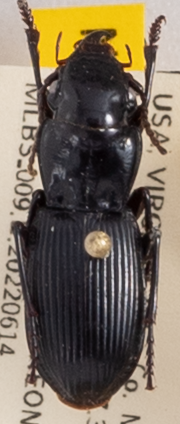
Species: Pterostichus rostratus
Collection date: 2022-06-14
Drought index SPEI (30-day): -0.03
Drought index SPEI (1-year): -1.01
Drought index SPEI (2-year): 0.1